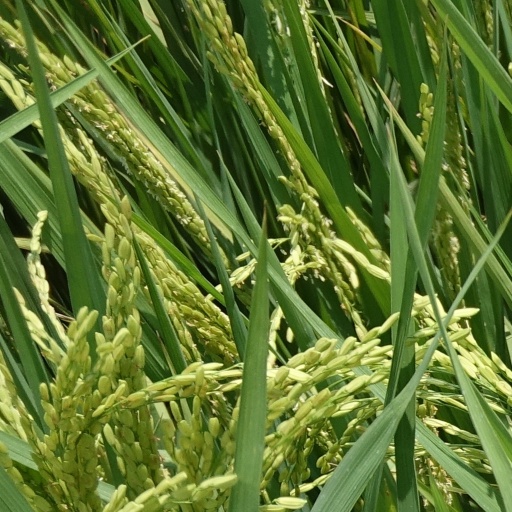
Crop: rice